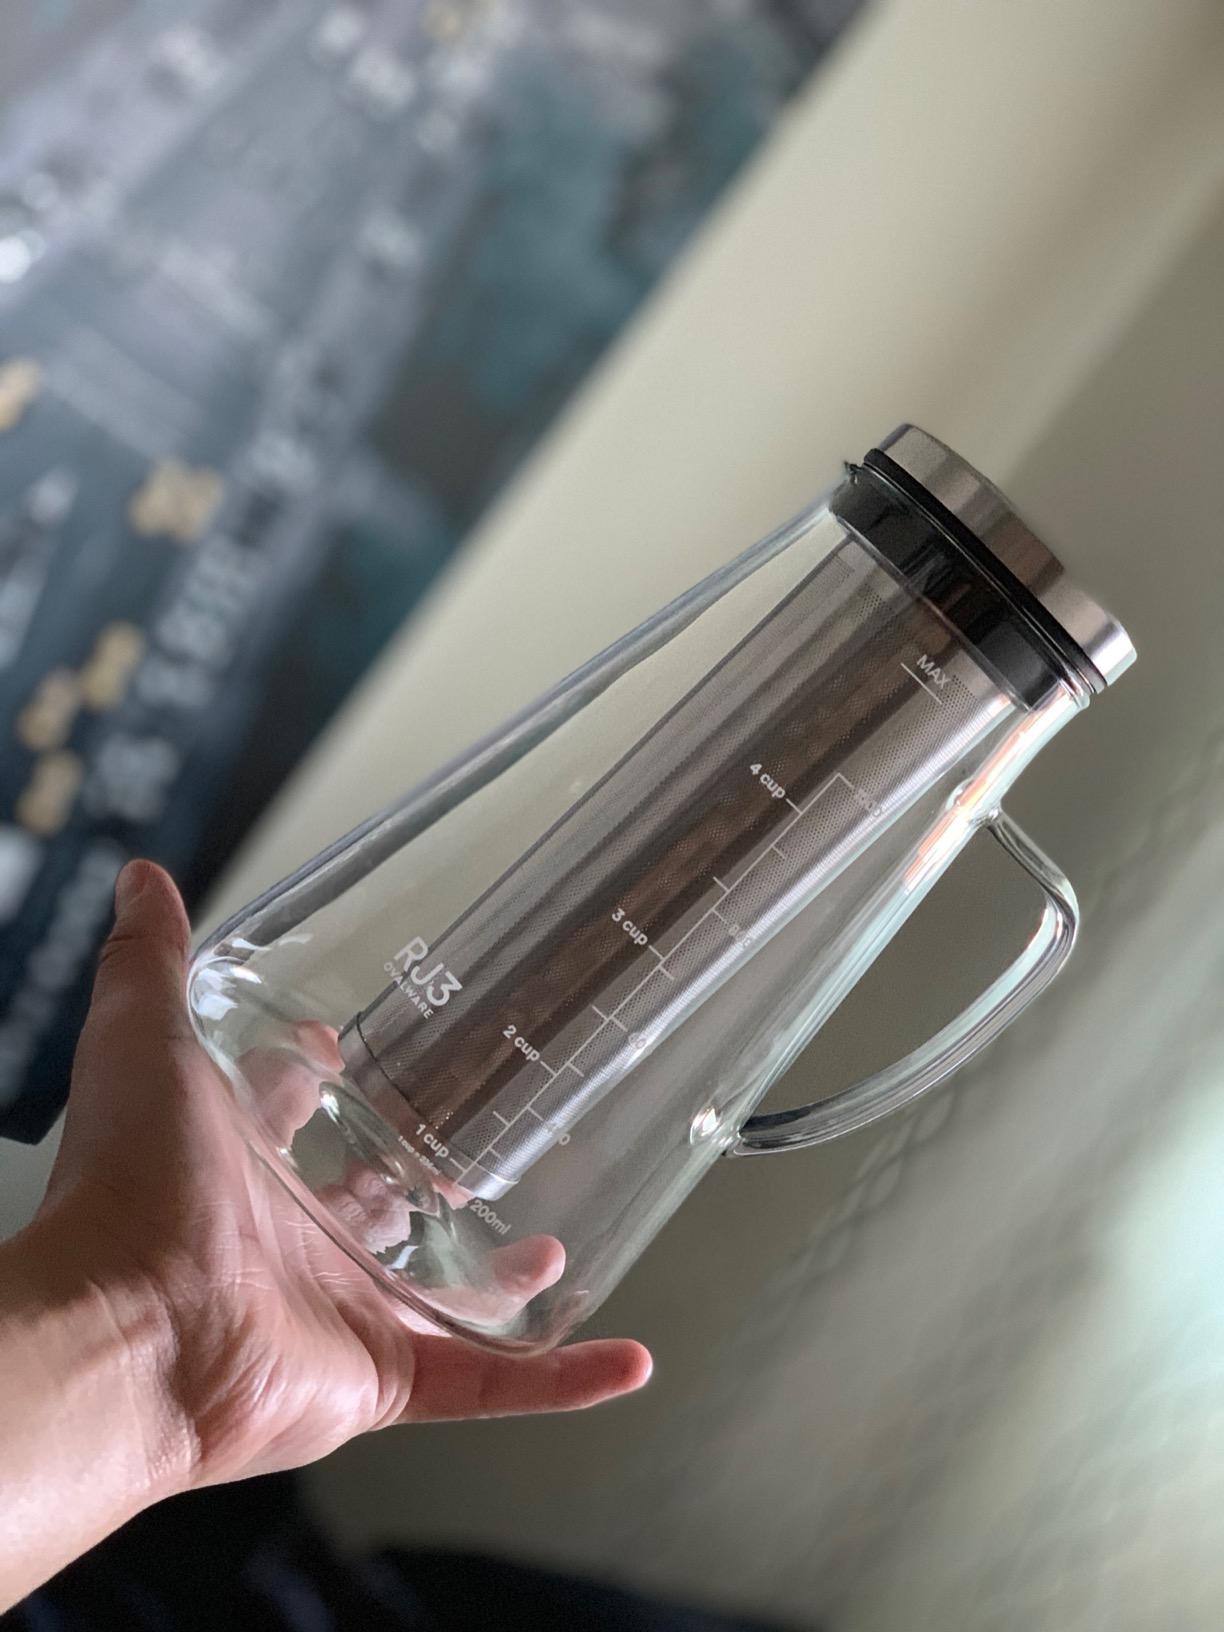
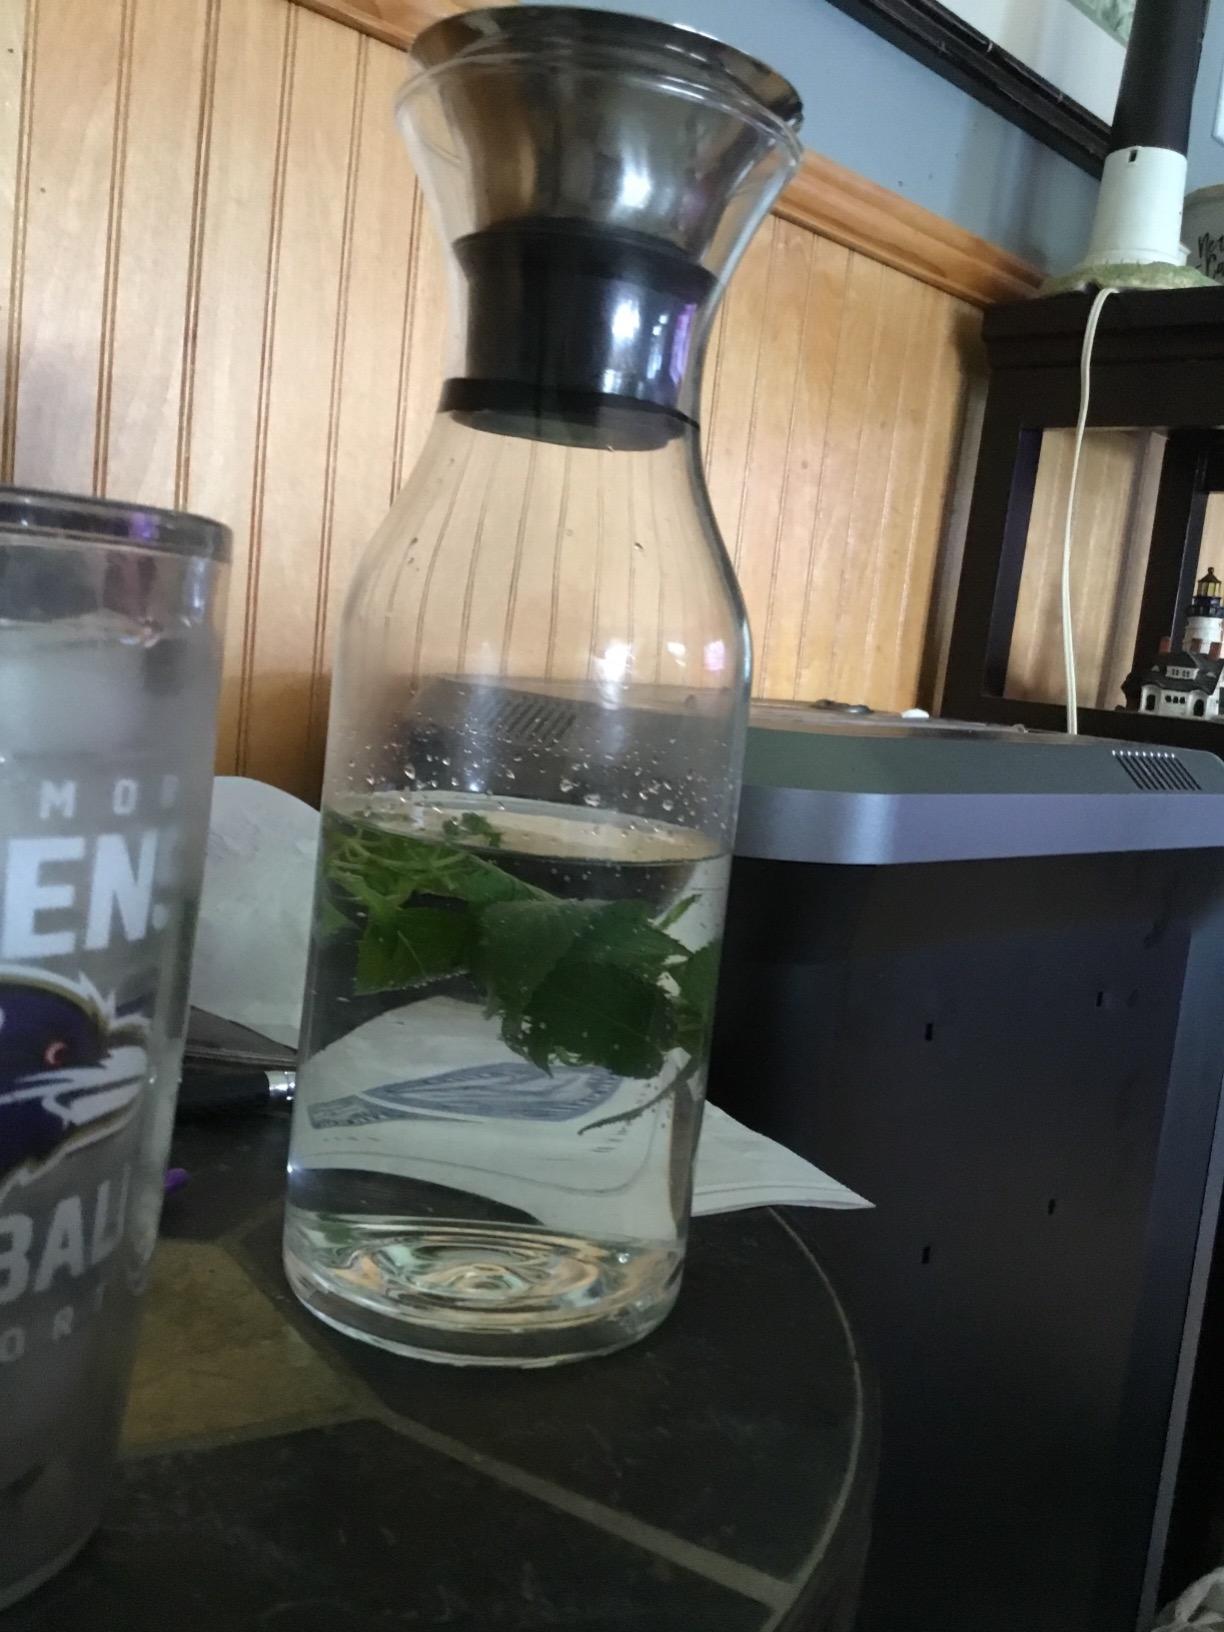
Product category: items_tea
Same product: no